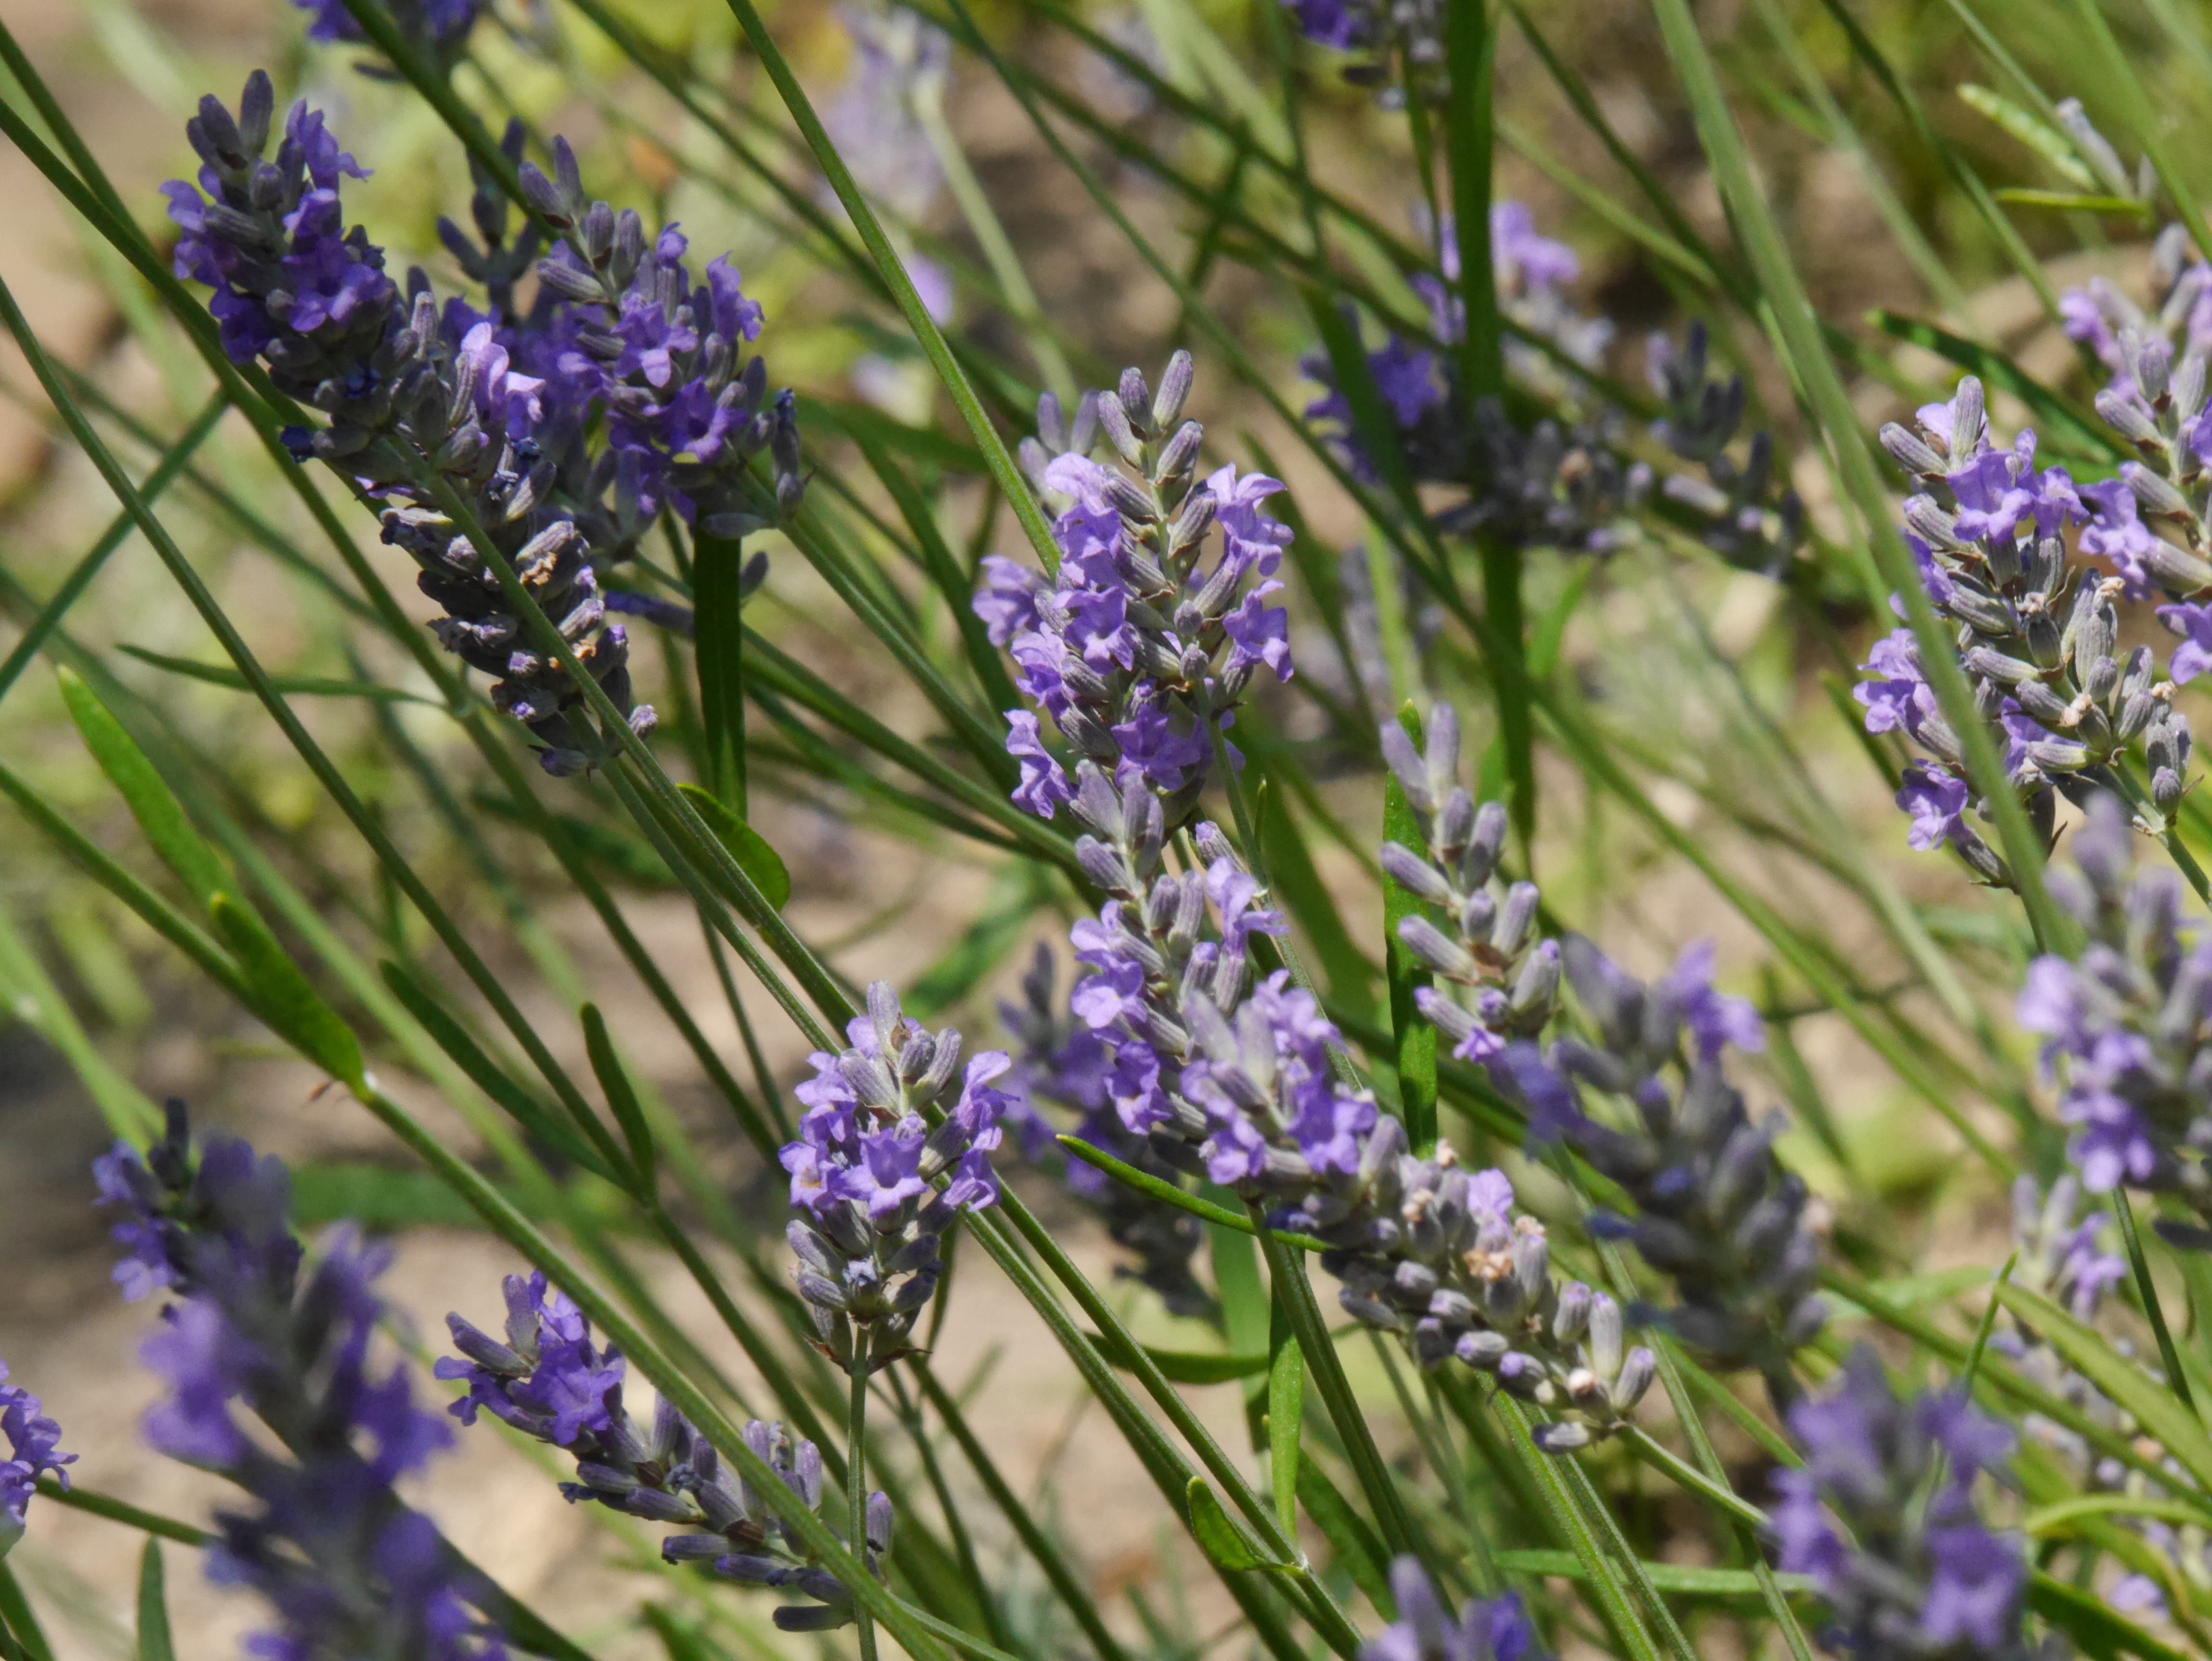
nature, blossom, plant, meadow, flower, purple, bloom, green, herb, produce, crop, botany, garden, close, flora, lavender, wildflower, wild plant, violet, lavender field, fragrant, rosemary, ornamental plant, inflorescence, garden plant, flowering plant, lavender flowers, true lavender, scented plant, land plant, english lavender, breckland thyme, french lavender, hyssopus